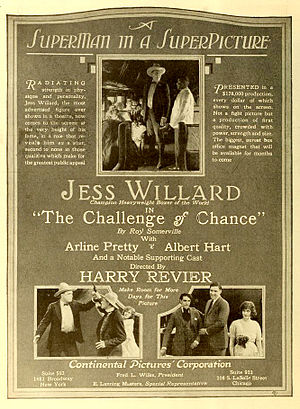
Jess Willard / Efter karrieren
Annonce for filmen The Challenge of Chance hvor Willard spillede hovedrollen (1919)
"Jess Willard var en amerikansk bokser, der i perioden 1915-1919 var verdensmester i sværvægt. Han boksede i mange år under tilnavnet ""The Great White Hope"". Han vandt verdensmesterskabet i sværvægt i en kamp mod Jack Johnson den 5. april 1915, og tabte titlen i sit andet titelforsvar mod Jack Dempsey i juli 1919.